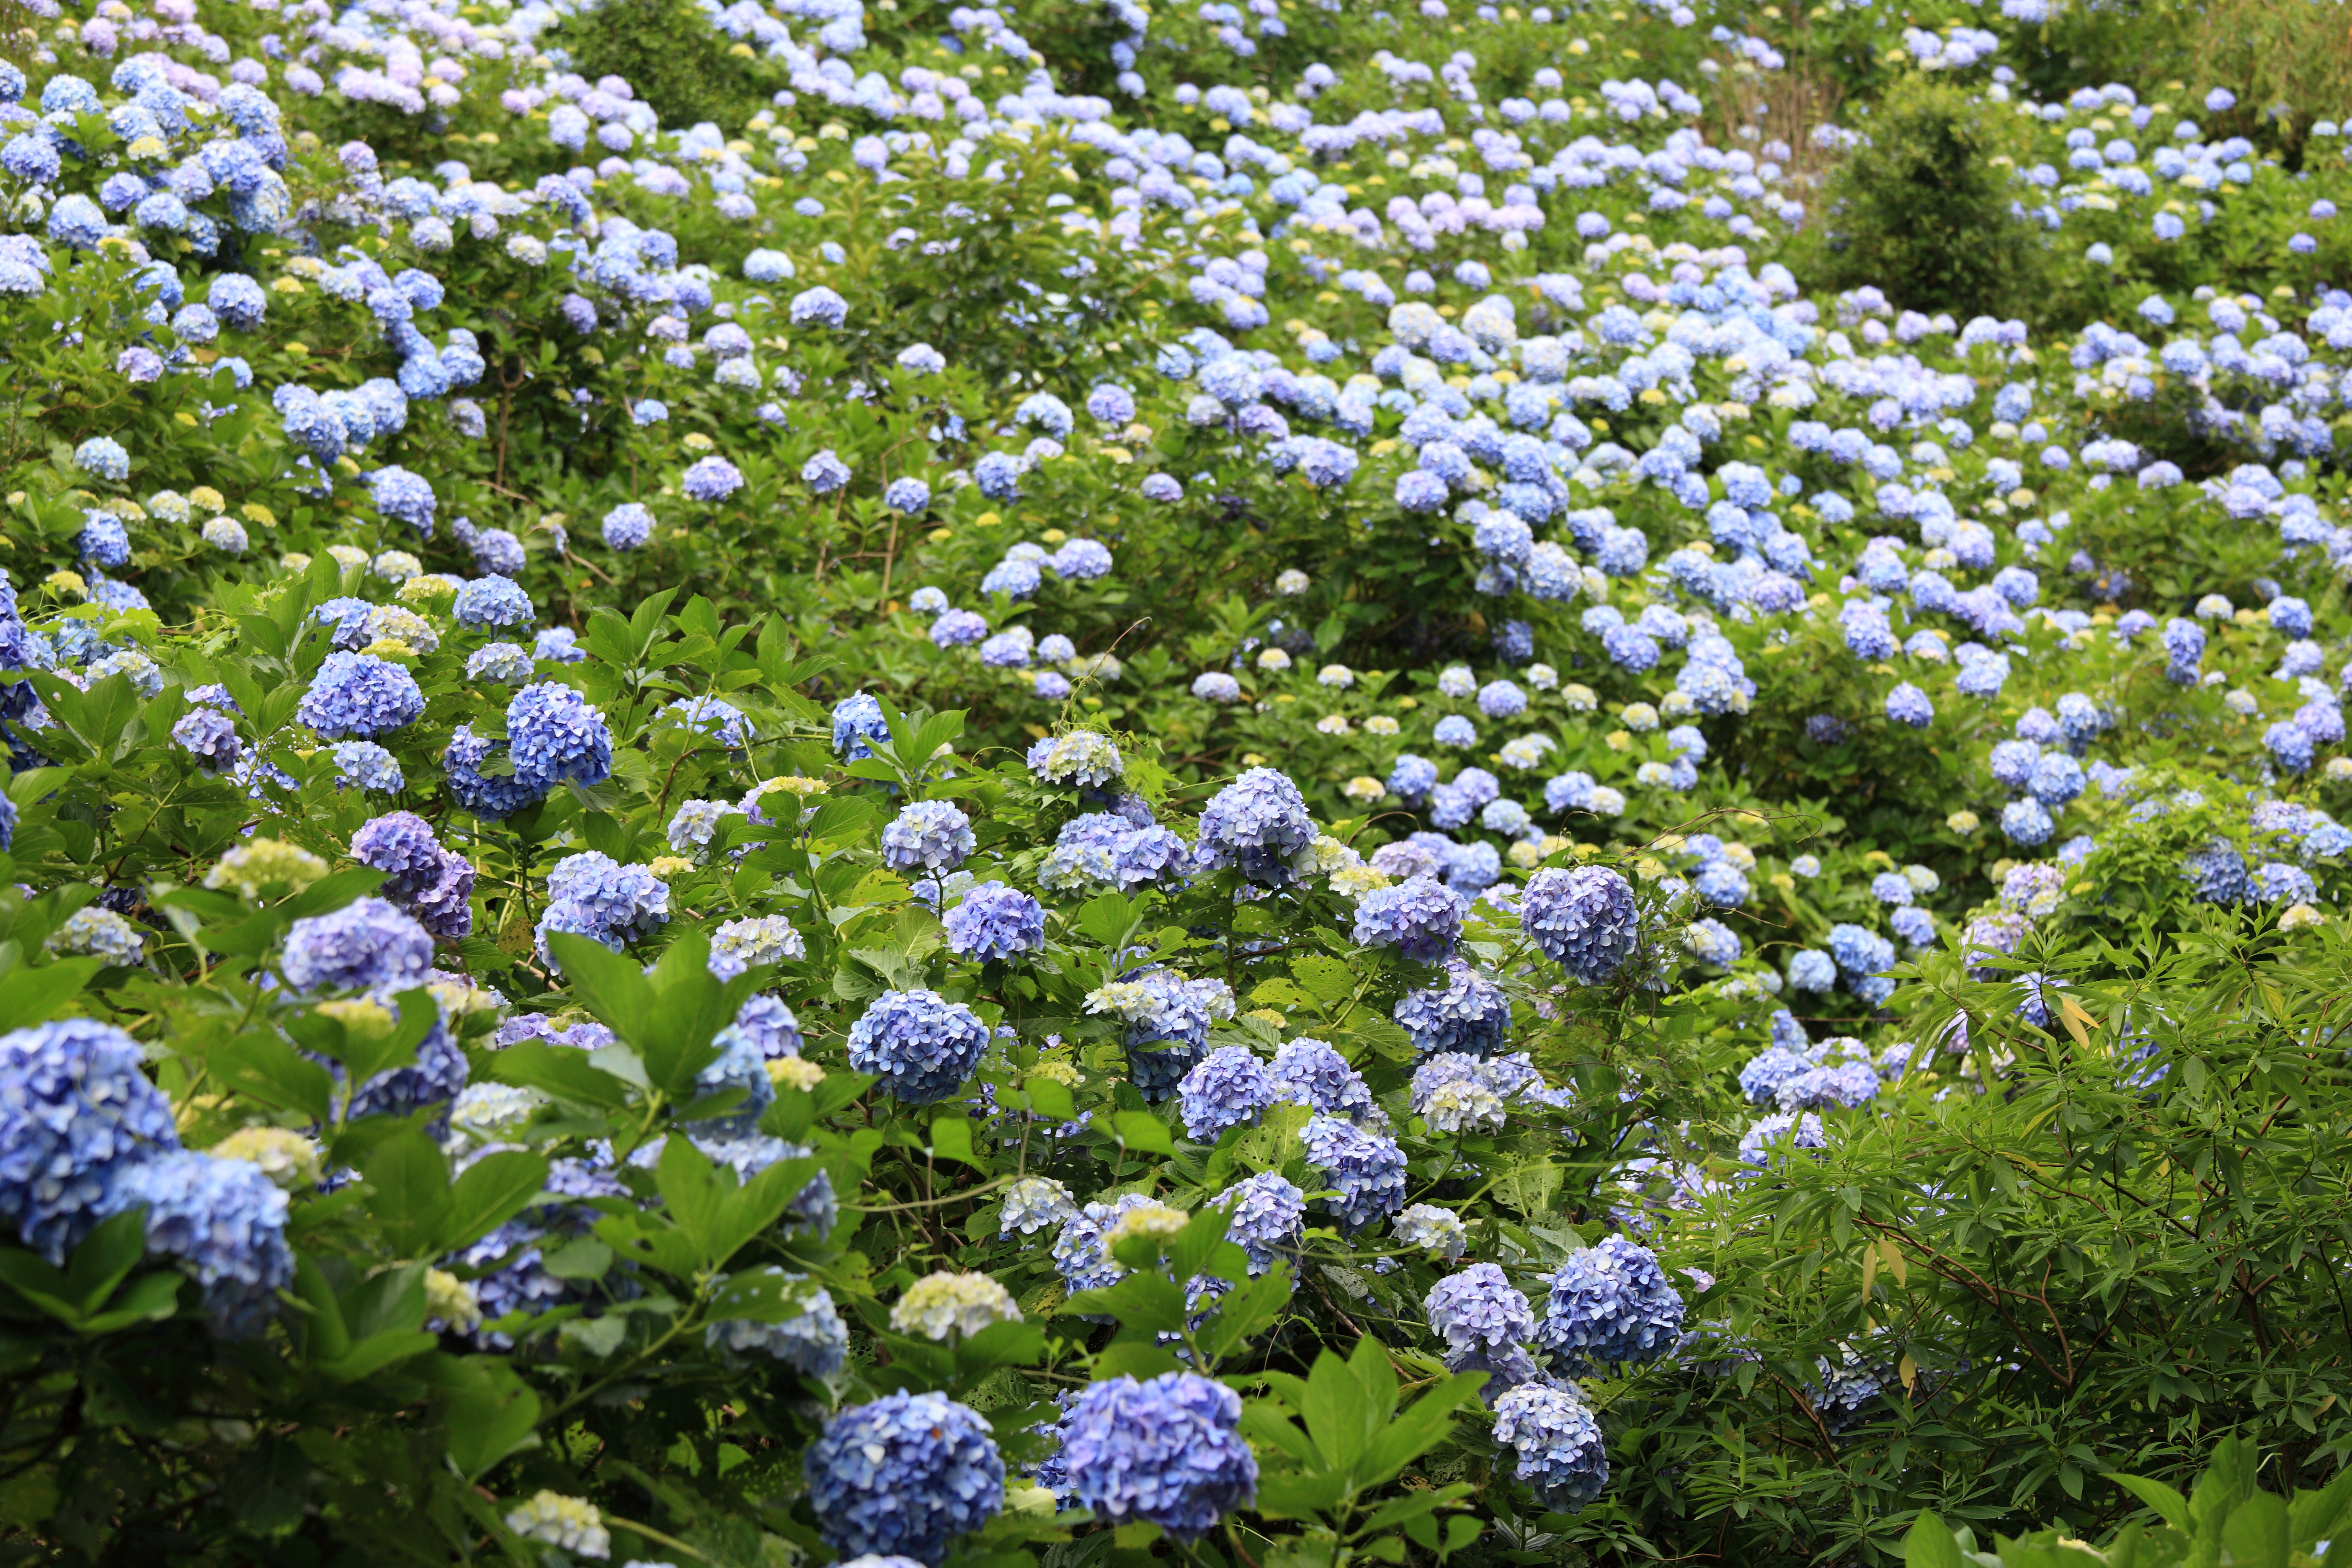
plant, meadow, flower, high, hydrangea, wildflower, forget me not, 5d, hires, markii, hi, res, resolution, chiba, ohtaki, isumi, mamenbarakougen, flowering plant, land plant